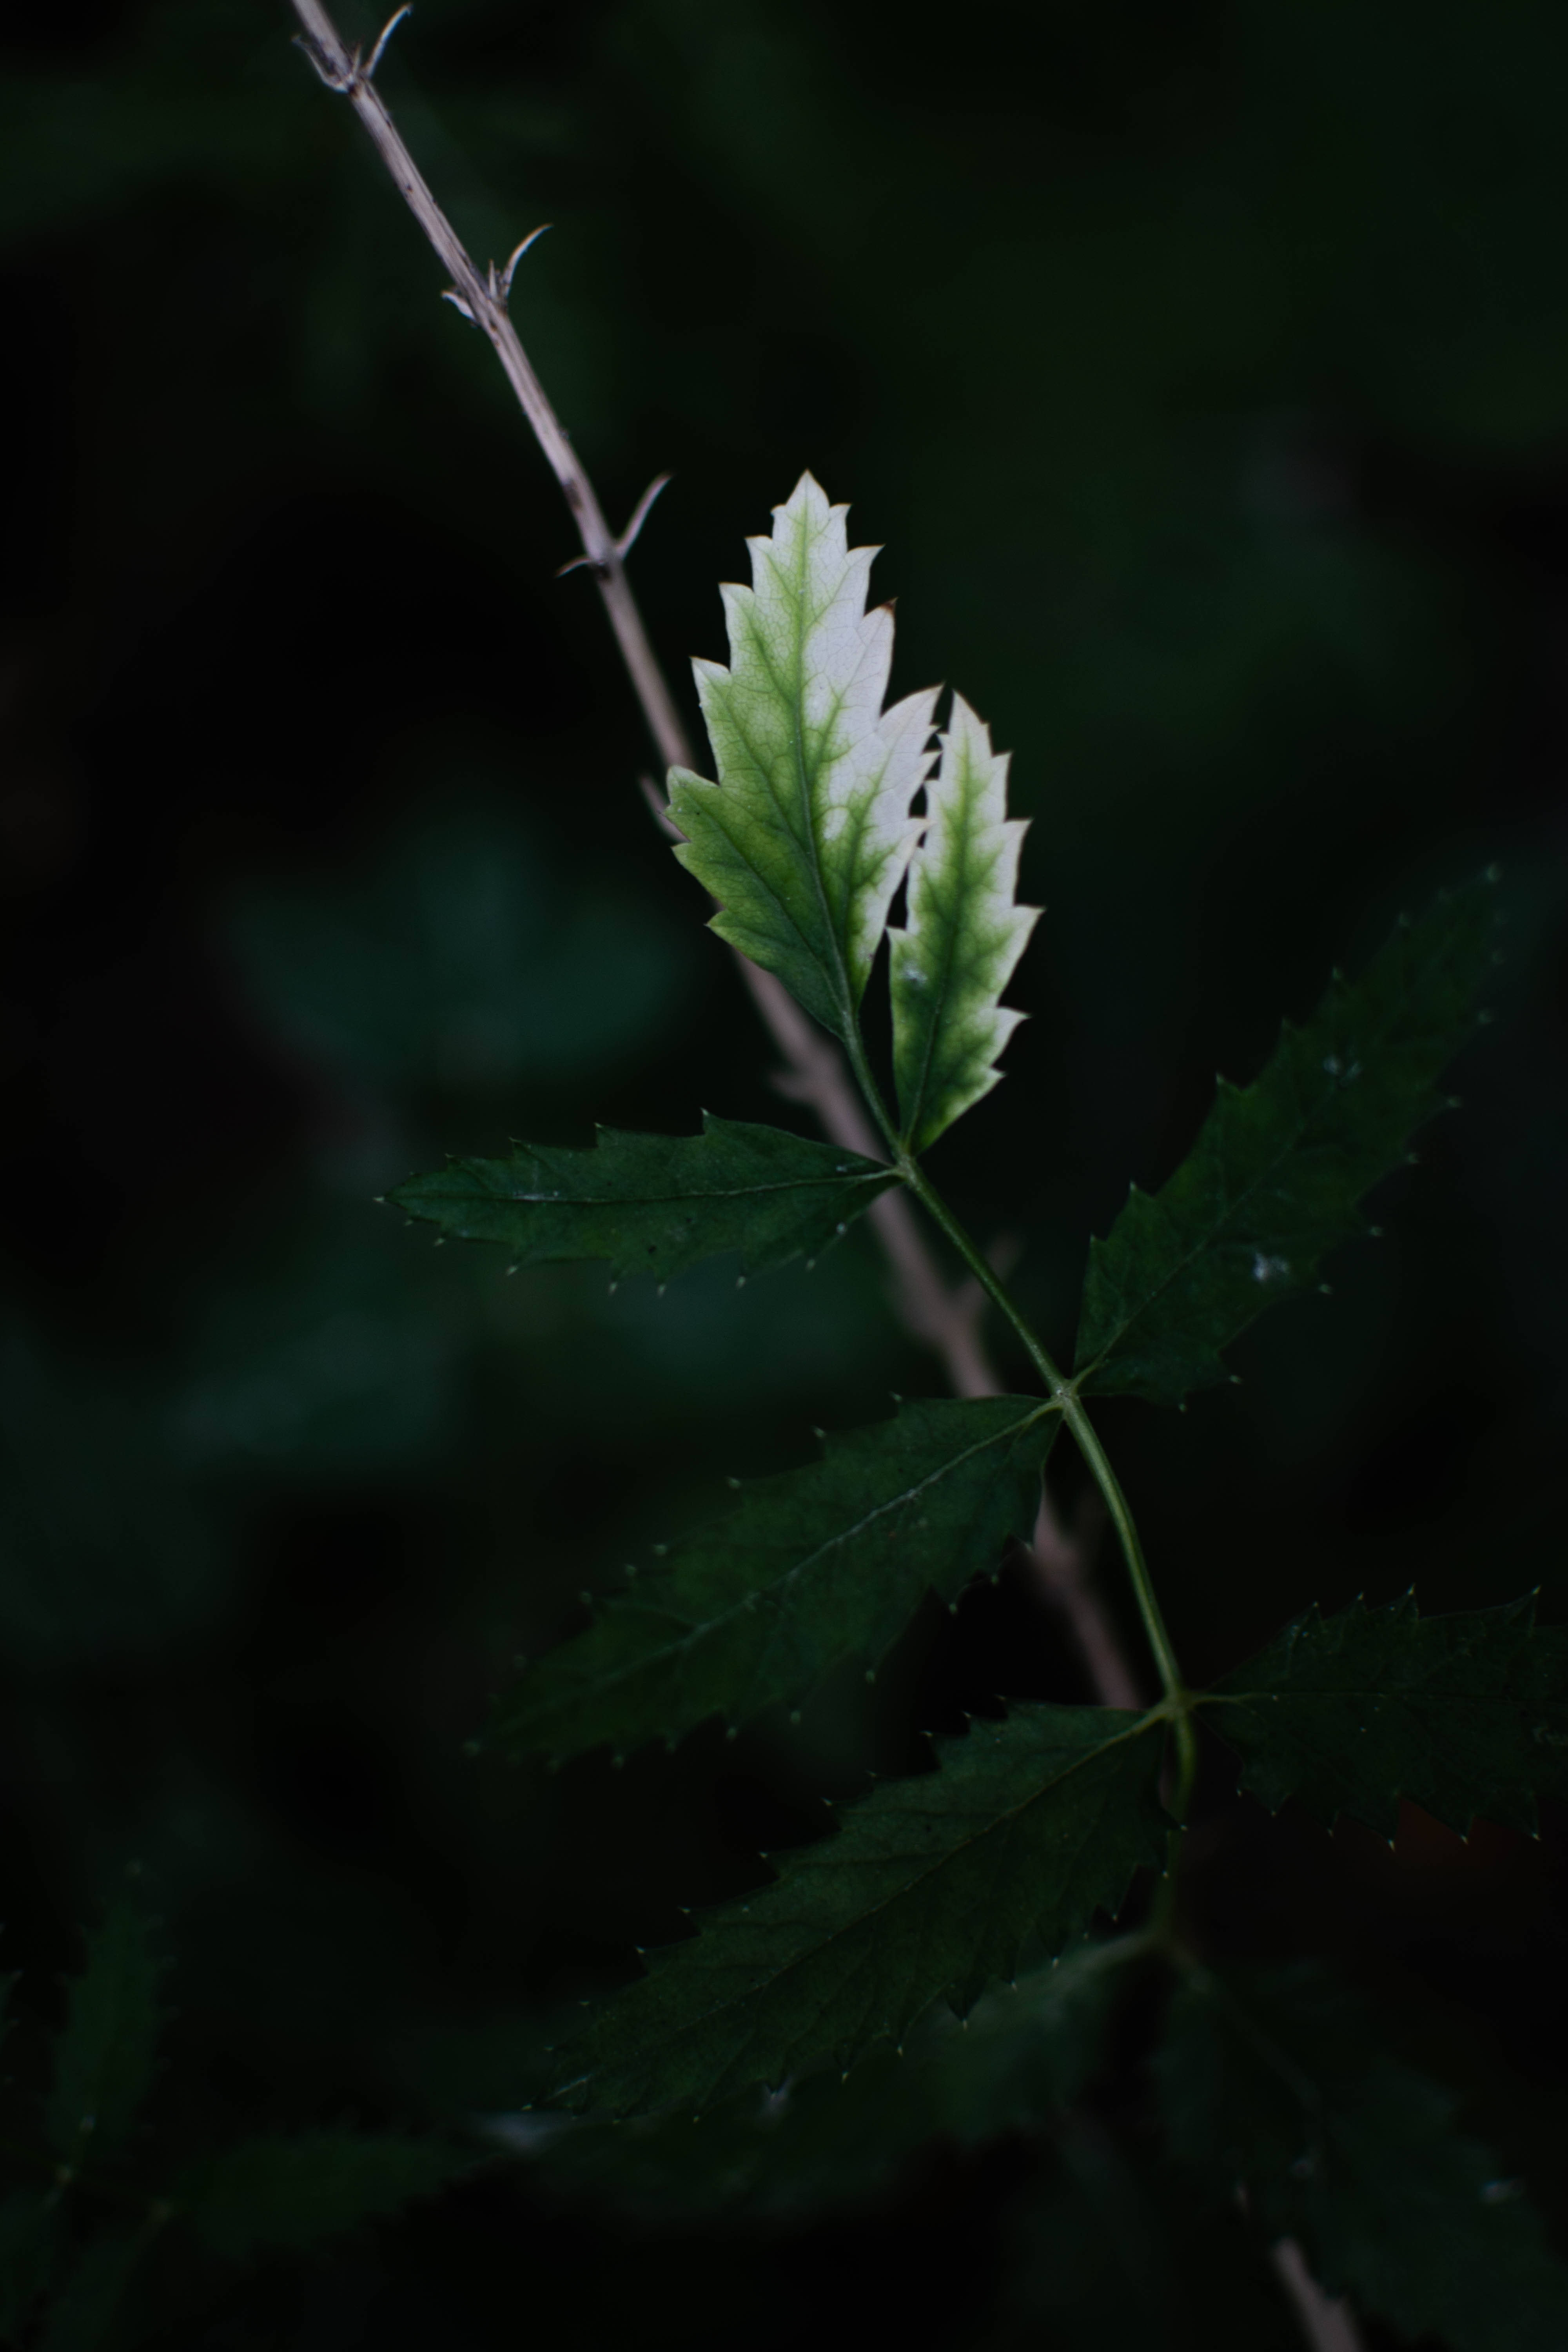
flowering plant, flower, plant, leaf, grass family, terrestrial plant, grass, plant stem